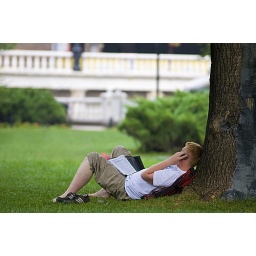
Man lying on the green lawn reading magazine in Alexander Garden, Moscow, near the Kremlin wall